Unitra

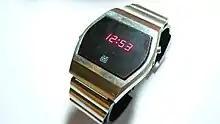
Unitra Warel wristwatch

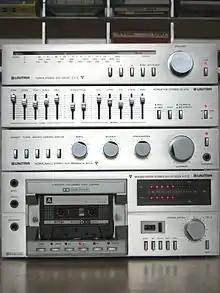
Unitra Diora HiFi set

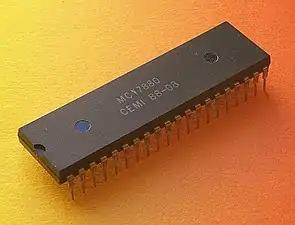
Unitra CEMI microprocessor MCY7880 (clone of the Intel 8080)

Products of various manufacturers operating under the common brand name were available in all the countries of Central and Eastern Europe including Poland, Czechoslovakia, Hungary and the Baltic States – Lithuania, Latvia, Estonia.